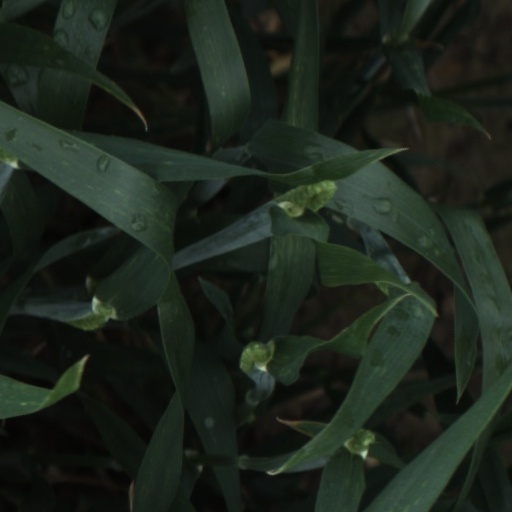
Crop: wheat